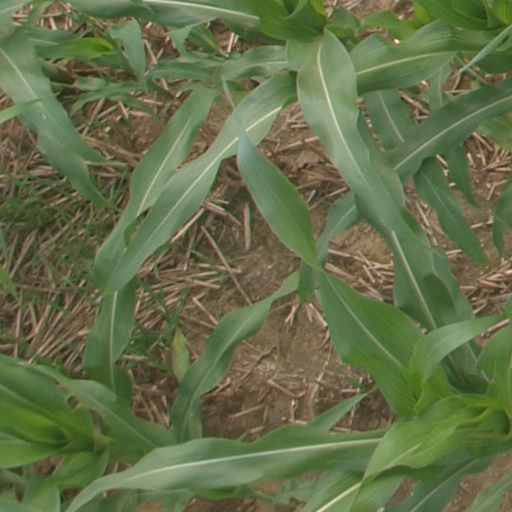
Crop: maize; corn